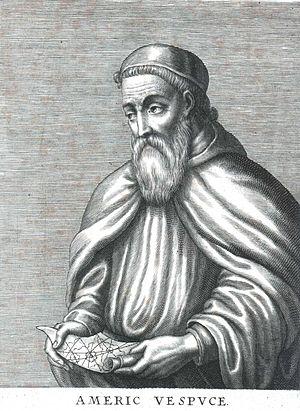
Charles de Bovelles : Physicorum elementorum libri decem, 1512 ;